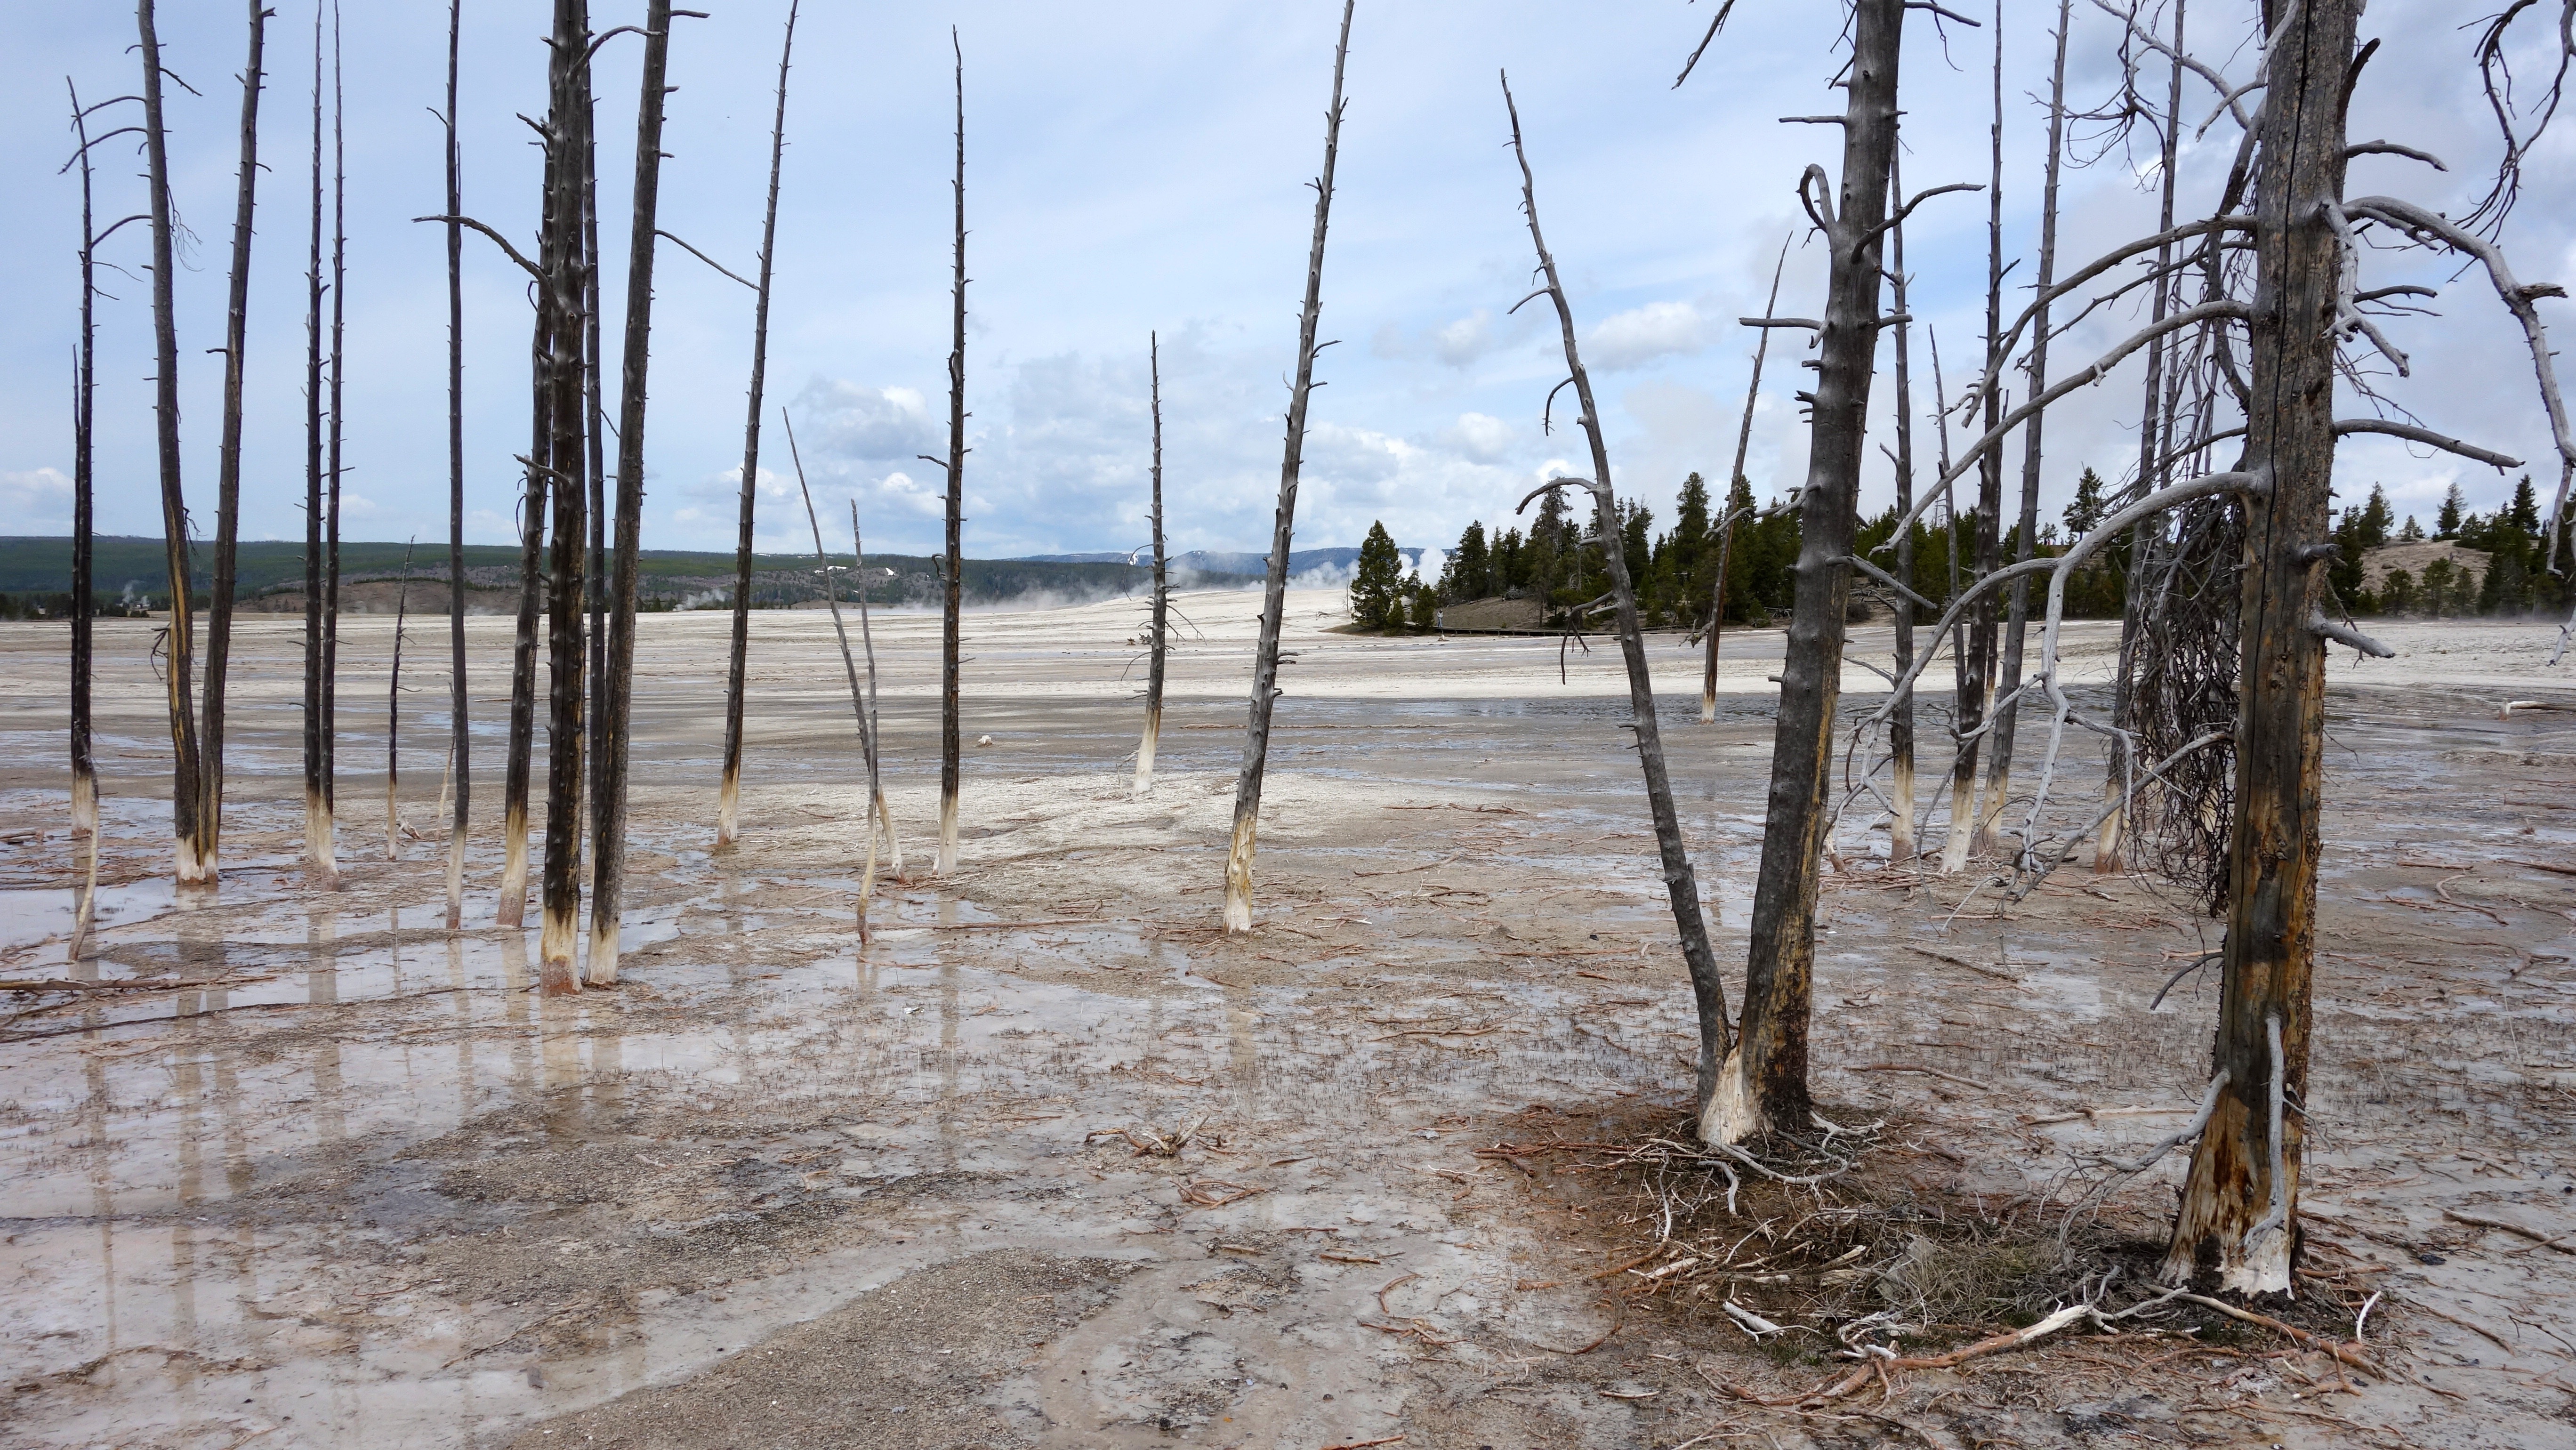
beach, landscape, tree, nature, winter, wood, wind, walkway, soil, national park, yellowstone, united states, wetland, habitat, national parks, natural environment, bald forest